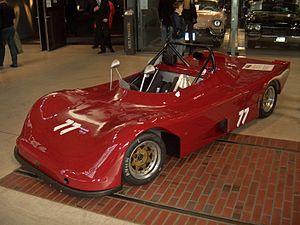
Tiga Race Cars est une marque de voiture de sport anglaise fondée en 1974 par deux anciens pilotes de Formule 1 : Tim Schenken et Howden Ganley. Les modèles construits étaient destinés à la Formule Ford, la Formule Libre, les Sports 2000, le CanAm, les courses IMSA...